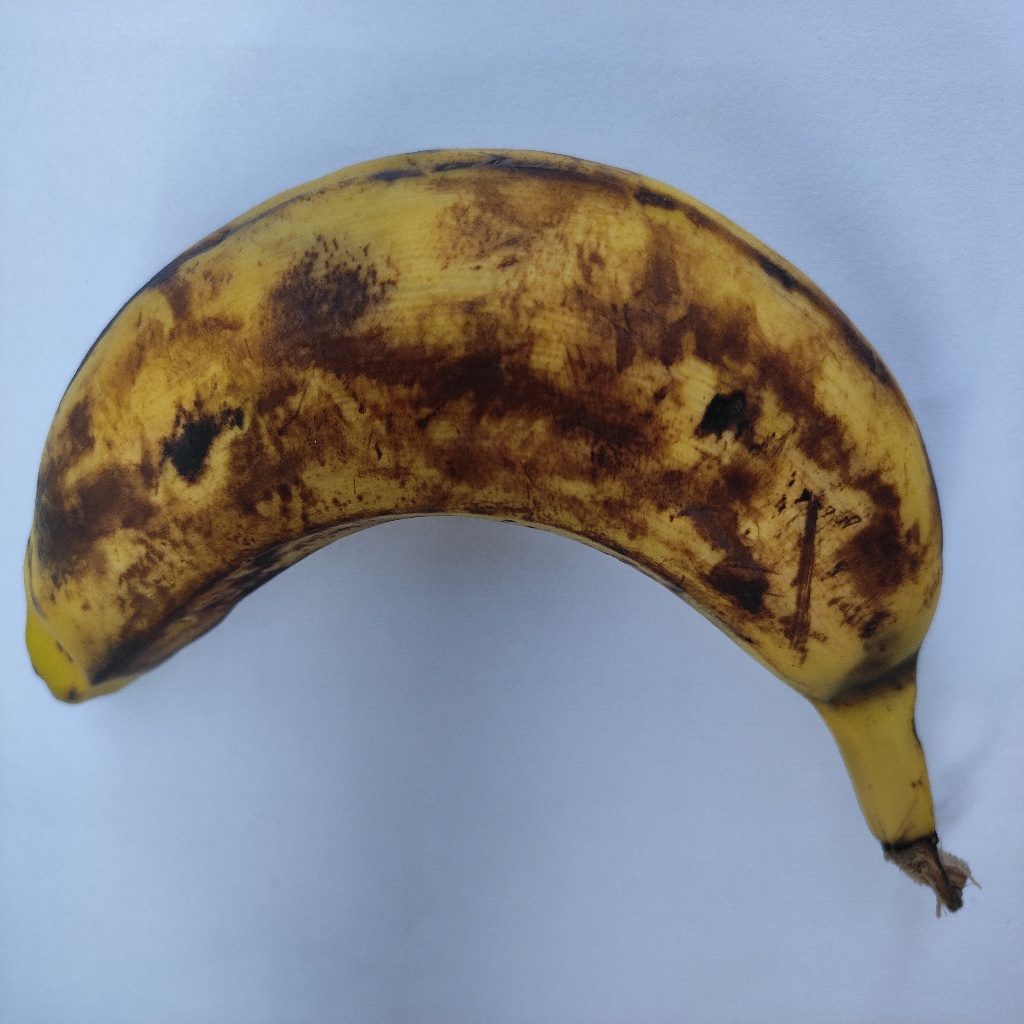
Crop: banana
Quality class: Defect